Virata

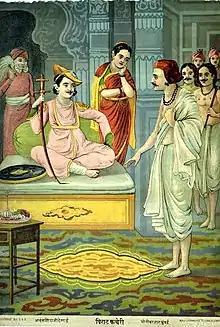
A lithograph of Virata in his court by Ravi Varma Press, 1920

Virata (IAST "virāṭa") was the King of Matsya, a prominent figure in the Indian epic "Mahabharata", and the titular character of the epic's fourth book, "Virata Parva", which recounts the Pandavas’ year of ajnatavasa—incognito exile—in his kingdom. He is best known for unknowingly sheltering the Pandavas during this period, with each of them assuming disguised roles in his court. Virata was married to Queen Sudeshna and was the father of Prince Uttara and Princess Uttarā, who married Abhimanyu, the son of Arjuna.